Starship Titanic

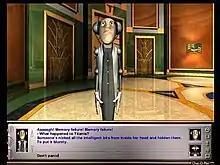
Screenshot showing the PET interface in the bottom; here, the player speaks with Fentible using the Chat-O-Mat text parser

"Starship Titanic" is a graphic adventure game played from a first-person perspective. The player moves on the eponymous ship by clicking on locations indicated by the cursor and advancing to the next frame after a blurred transition (although this can be avoided by holding down shift during clicks). The mouse can also be used to pick up and store items in your inventory and interact with onscreen objects. In the beginning of the game, the player is given a device called Personal Electronic Thing (PET), which serves as a toolbar on the bottom of the screen. The PET has five modes: Chat-O-Mat, a text parser through which the player can talk with characters by inputting text; Personal Baggage, the inventory in which the player can add or withdraw items; Remote Thingummy, a set of functions to interact with objects and locations; Designer Room Numbers, which indicates the player's current location; and Real Life, an options menu with settings and a game save/load system.